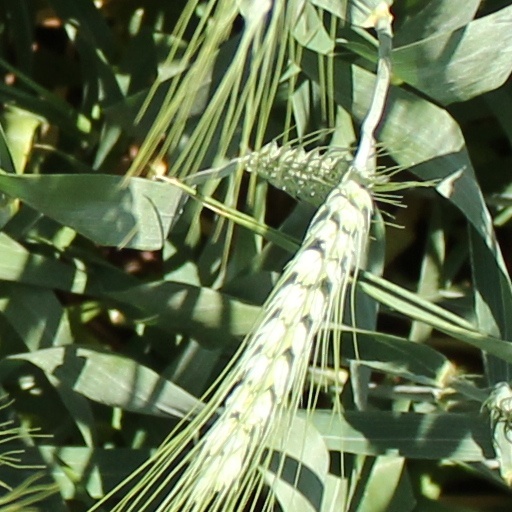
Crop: wheat